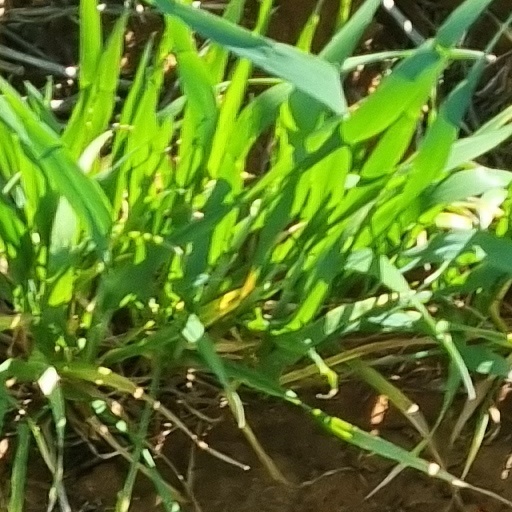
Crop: wheat